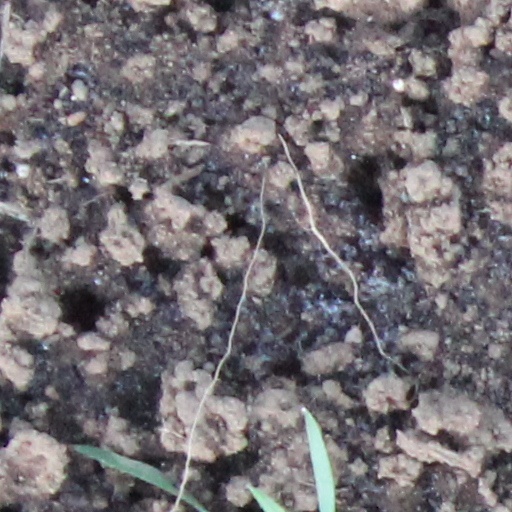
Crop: wheat